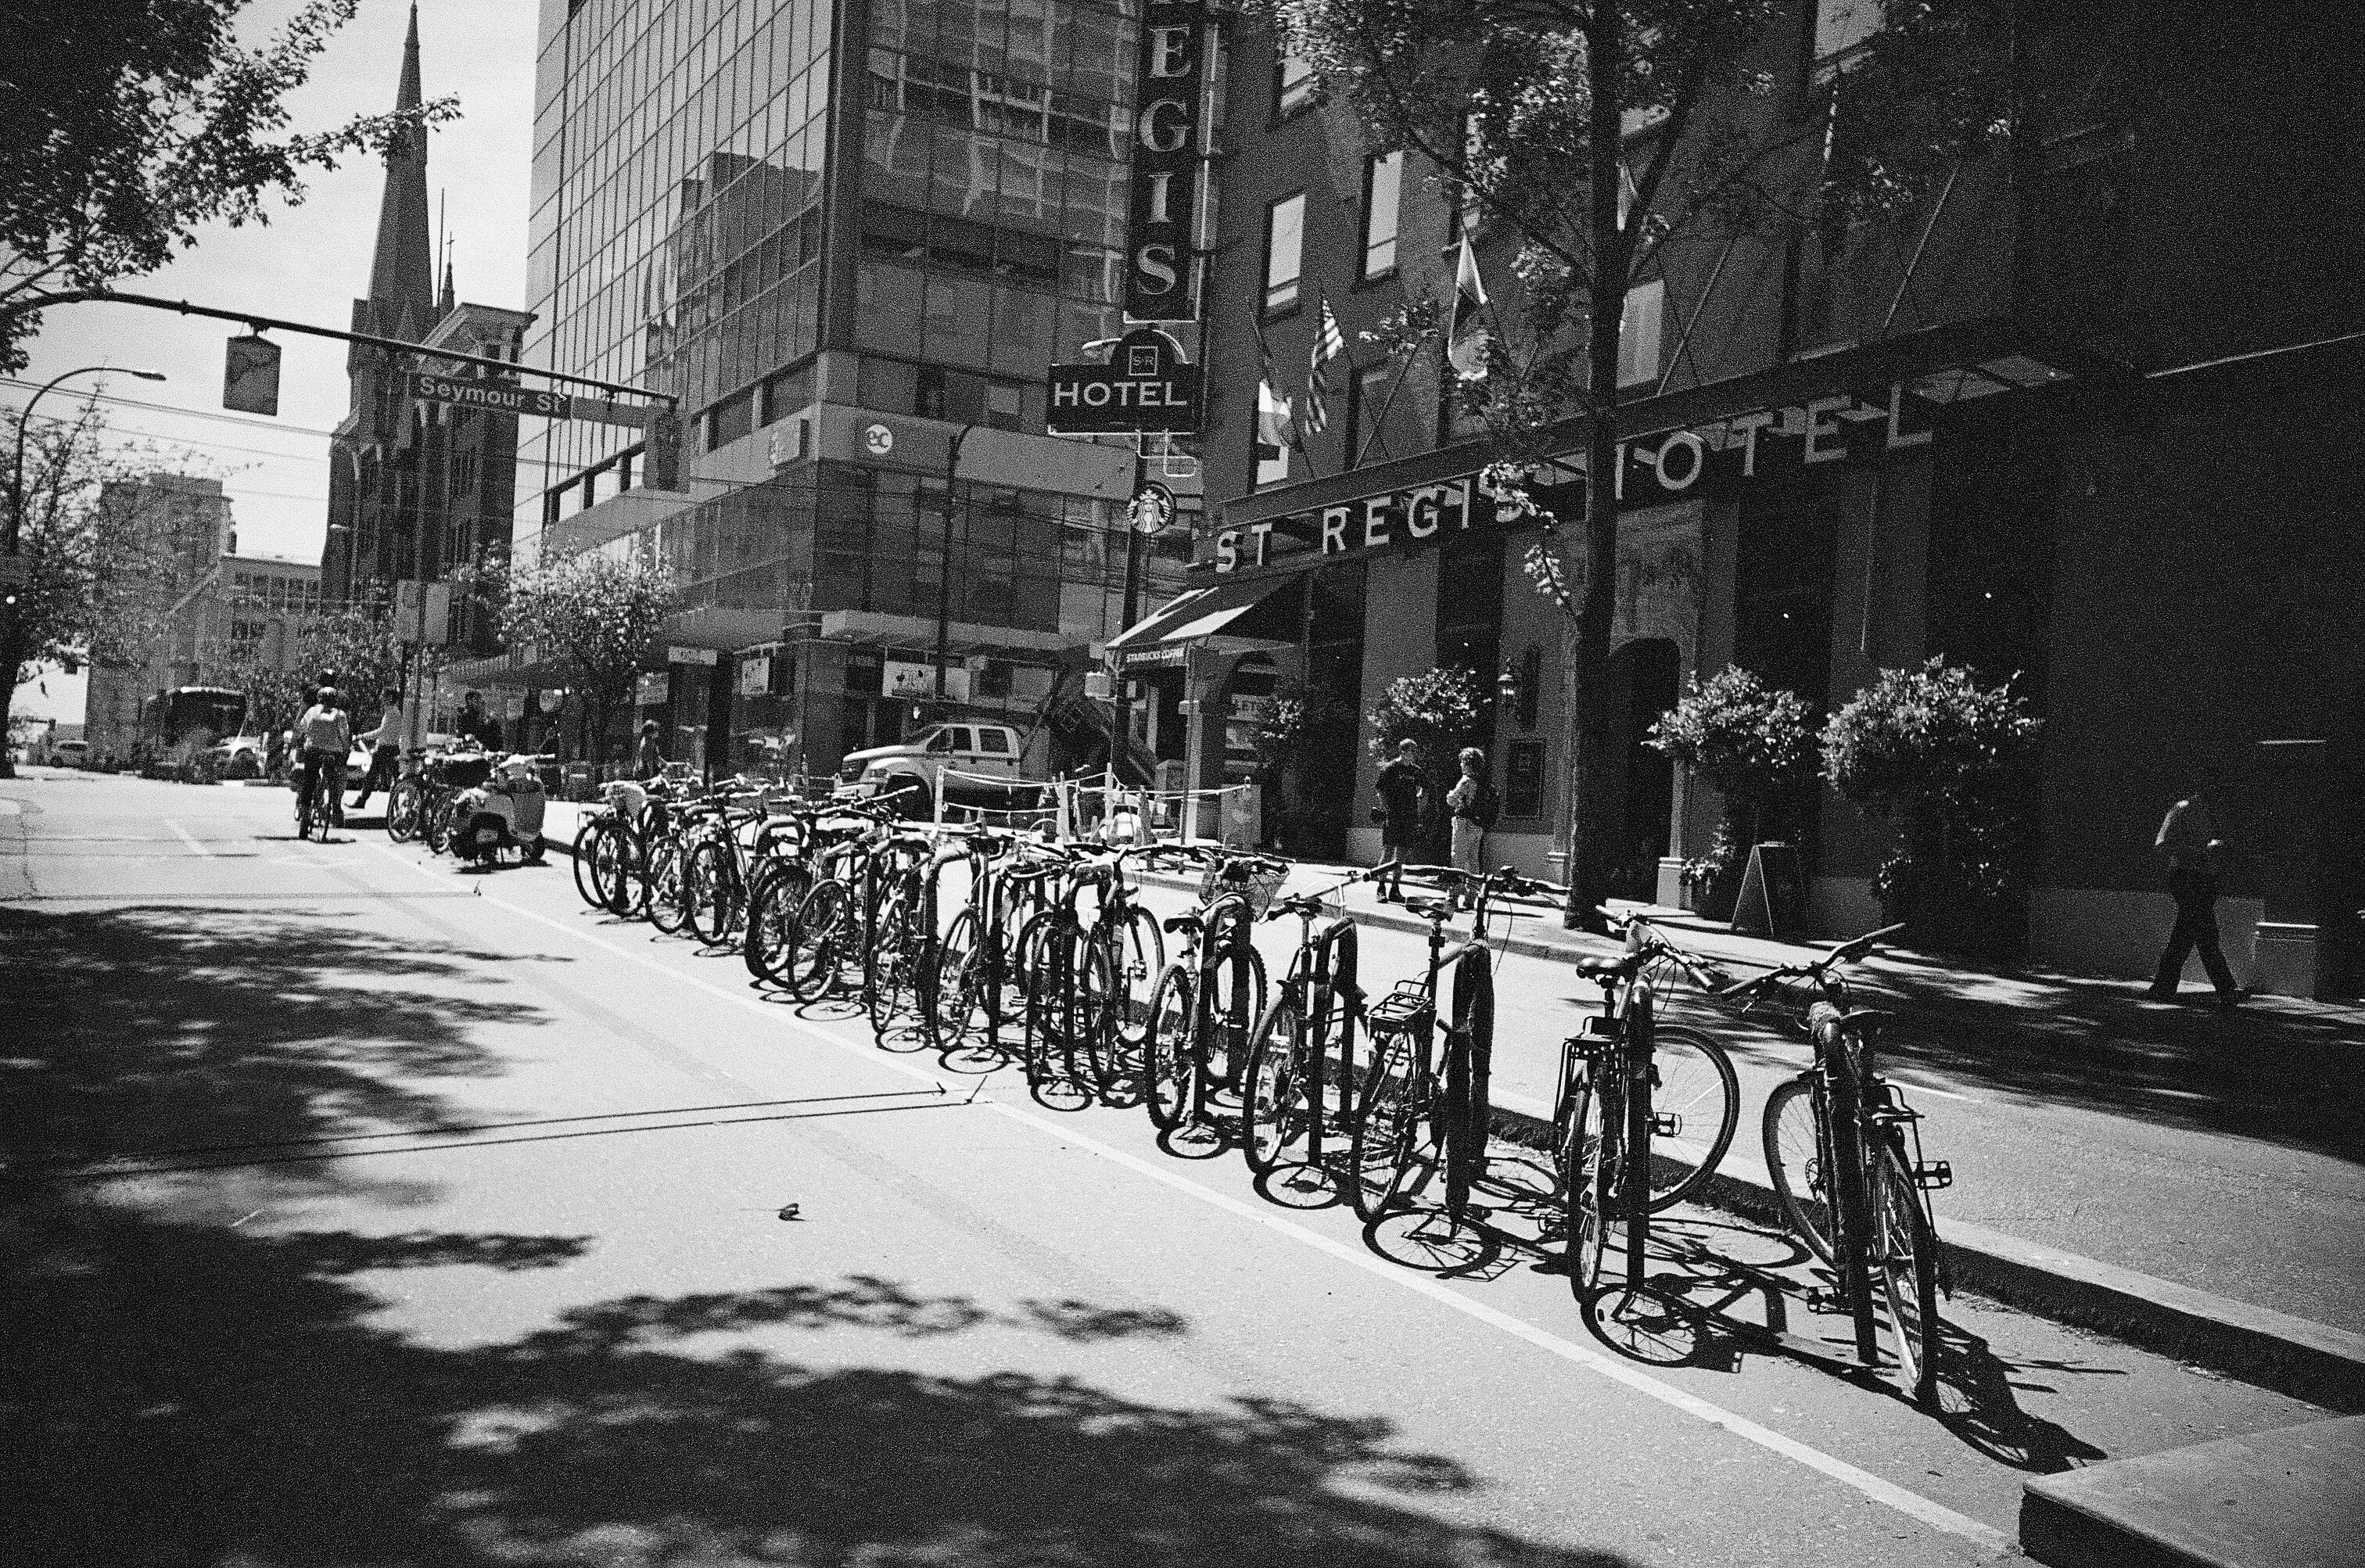
pedestrian, snow, winter, black and white, road, street, photography, alley, city, cityscape, downtown, weather, black, monochrome, lane, season, infrastructure, snapshot, shape, urban area, monochrome photography